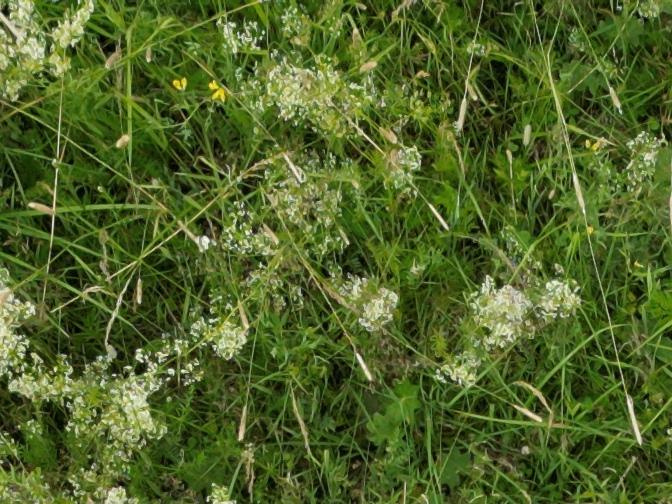
Flowers visible: yarrow flowers, yarrow flowers, yarrow flowers, yarrow flowers, yarrow flowers